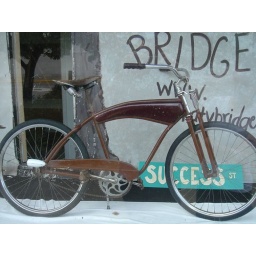
Some old bike at the saved the katy bridge Memorial in downtown Booneville.